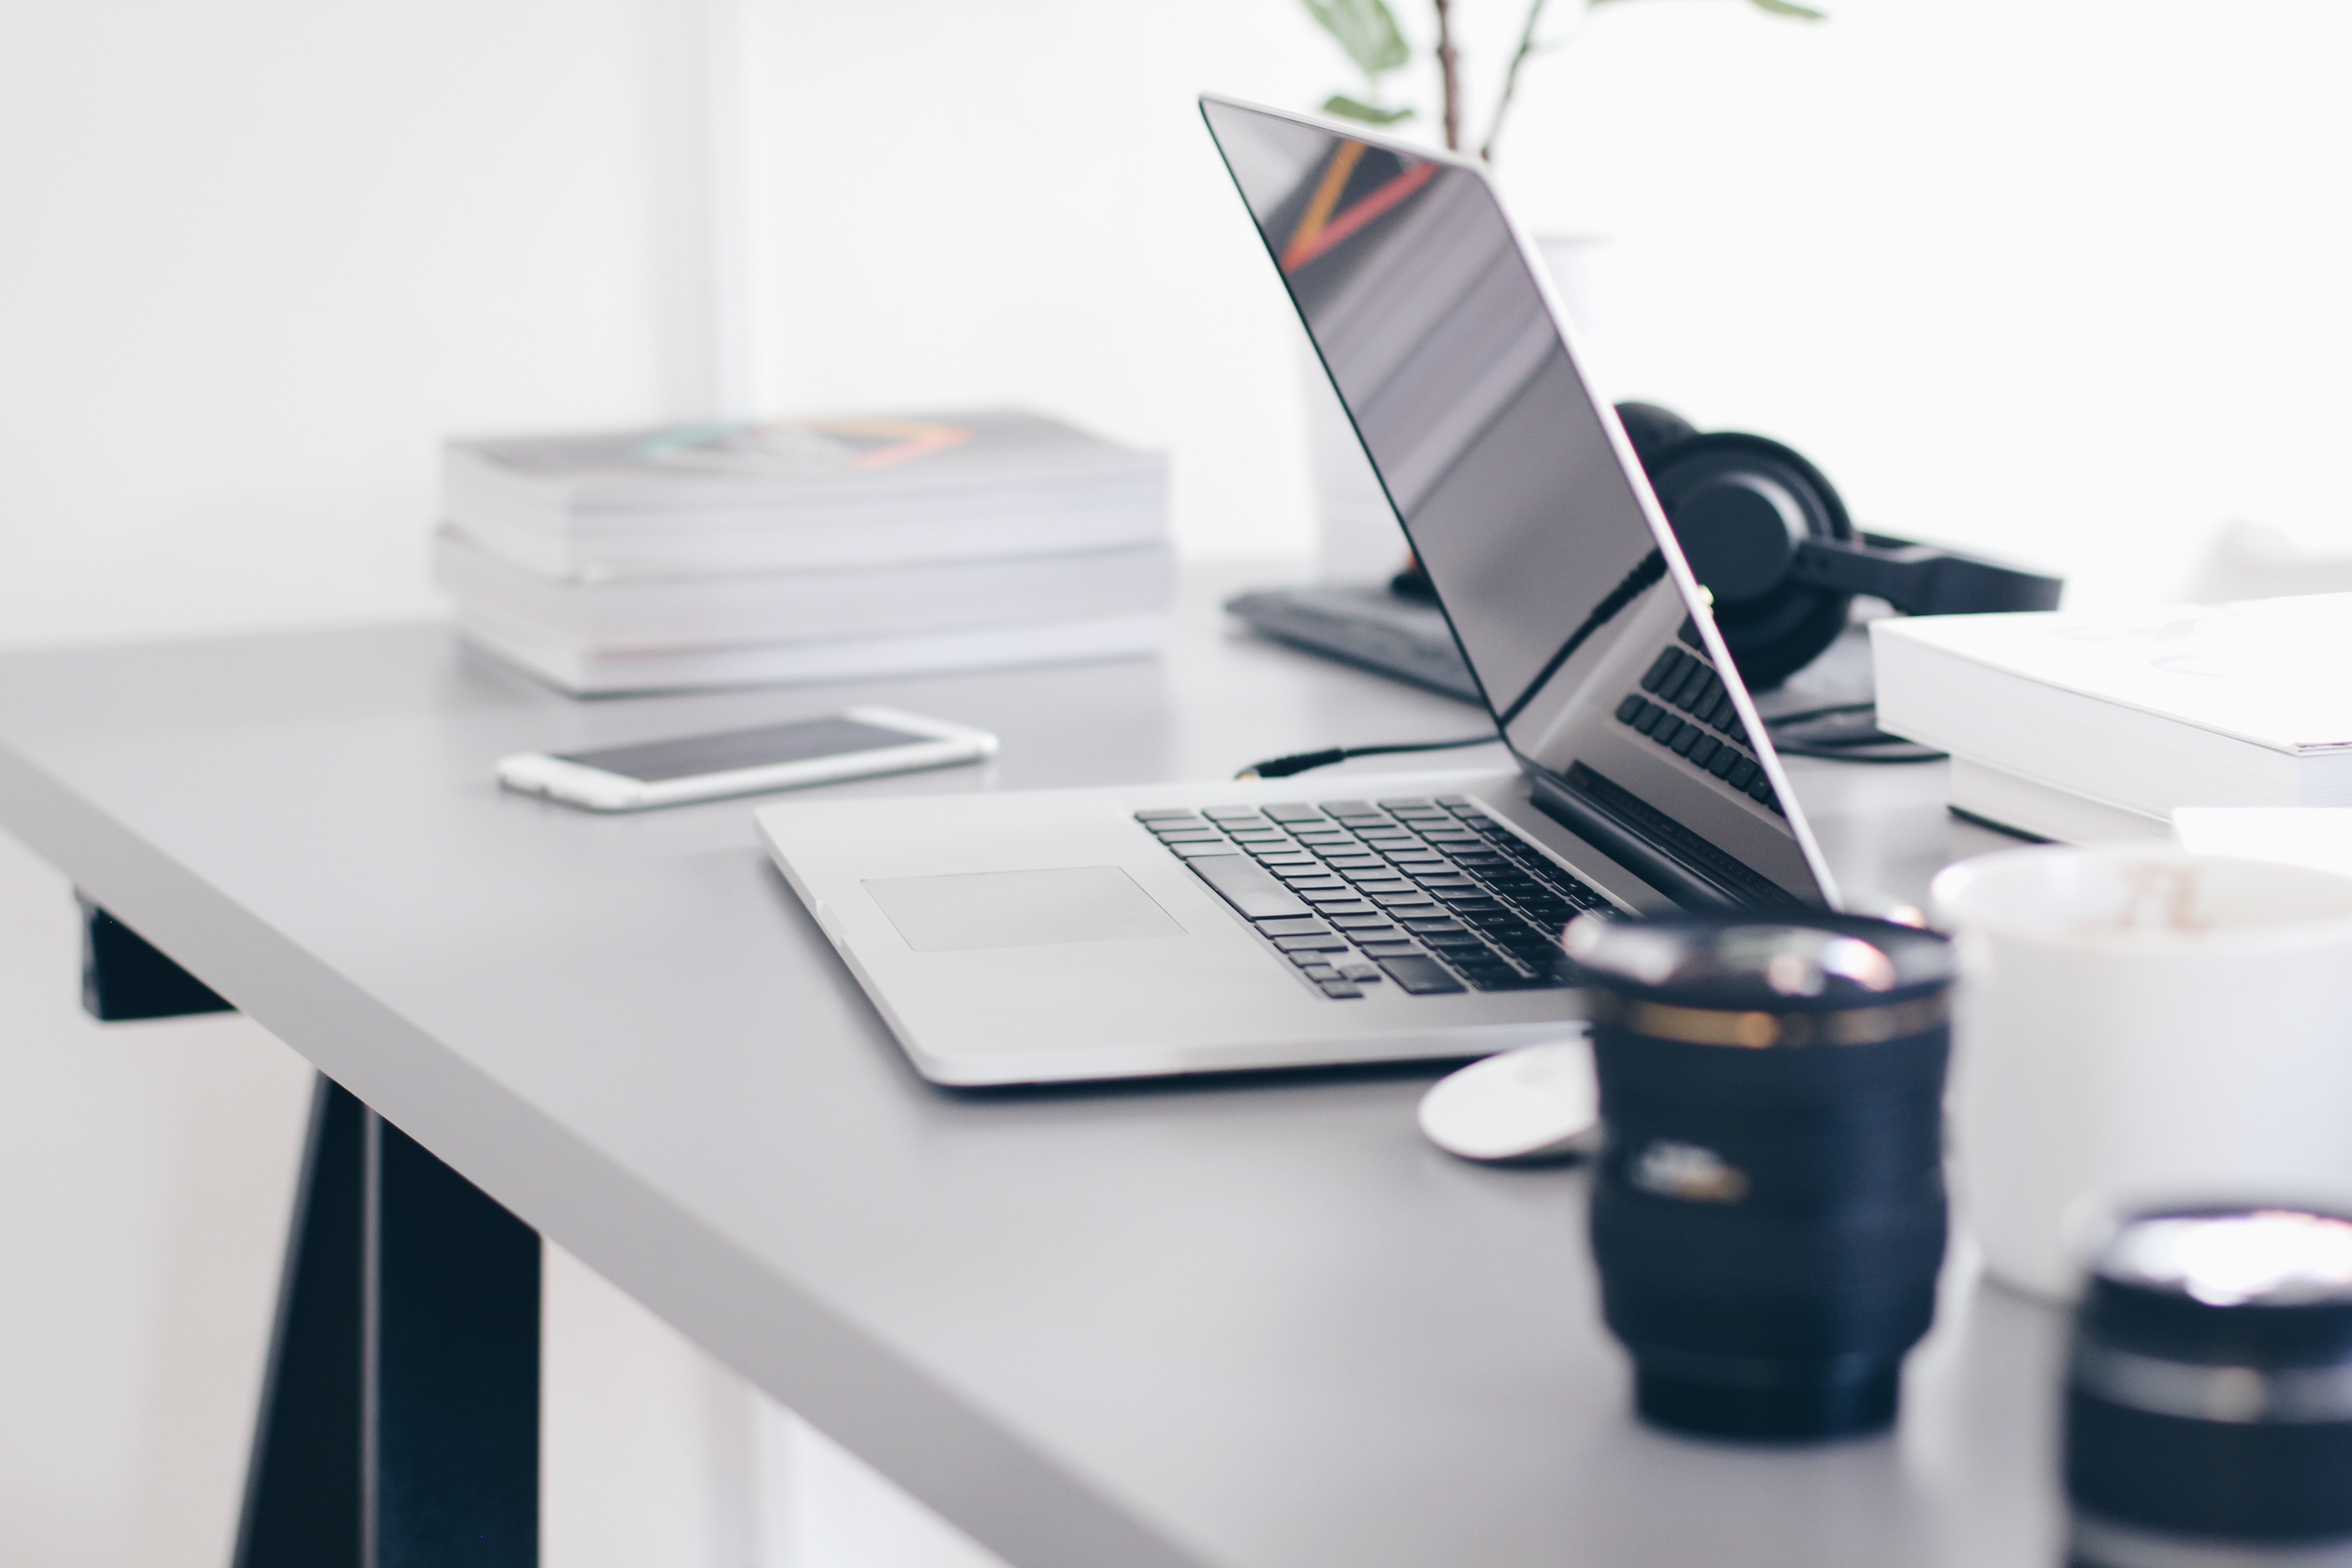
desk, table, office, furniture, tableware, product, cool image, cool photo, product design